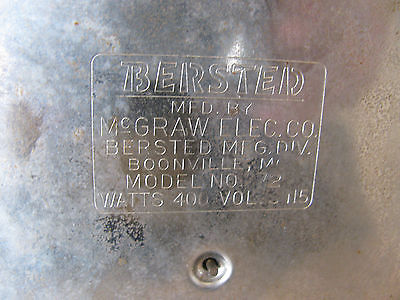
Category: toaster